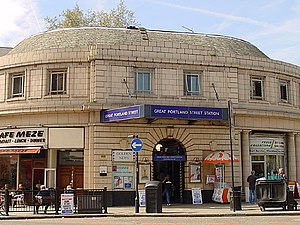
Hammersmith & City line / Stationer
Hammersmith & City line er en del af London Underground, farvet en laksefarvet nuance af lyserød på netværkskortet. Den forbinder Hammersmith i vest med Barking i øst ved at køre gennem den nordlige del af det centrale London. Den var tidligere en del af Metropolitan line, og omfatter den ældste underjordiske jernbane i verden, strækningen mellem Paddington og Farringdon, der åbnede d. 10. januar 1863. Den oprindelige Hammersmith & City line åbnede 13. juni 1864, på trods af selve Hammersmith station flyttede til en anden lokalitet i 1868.